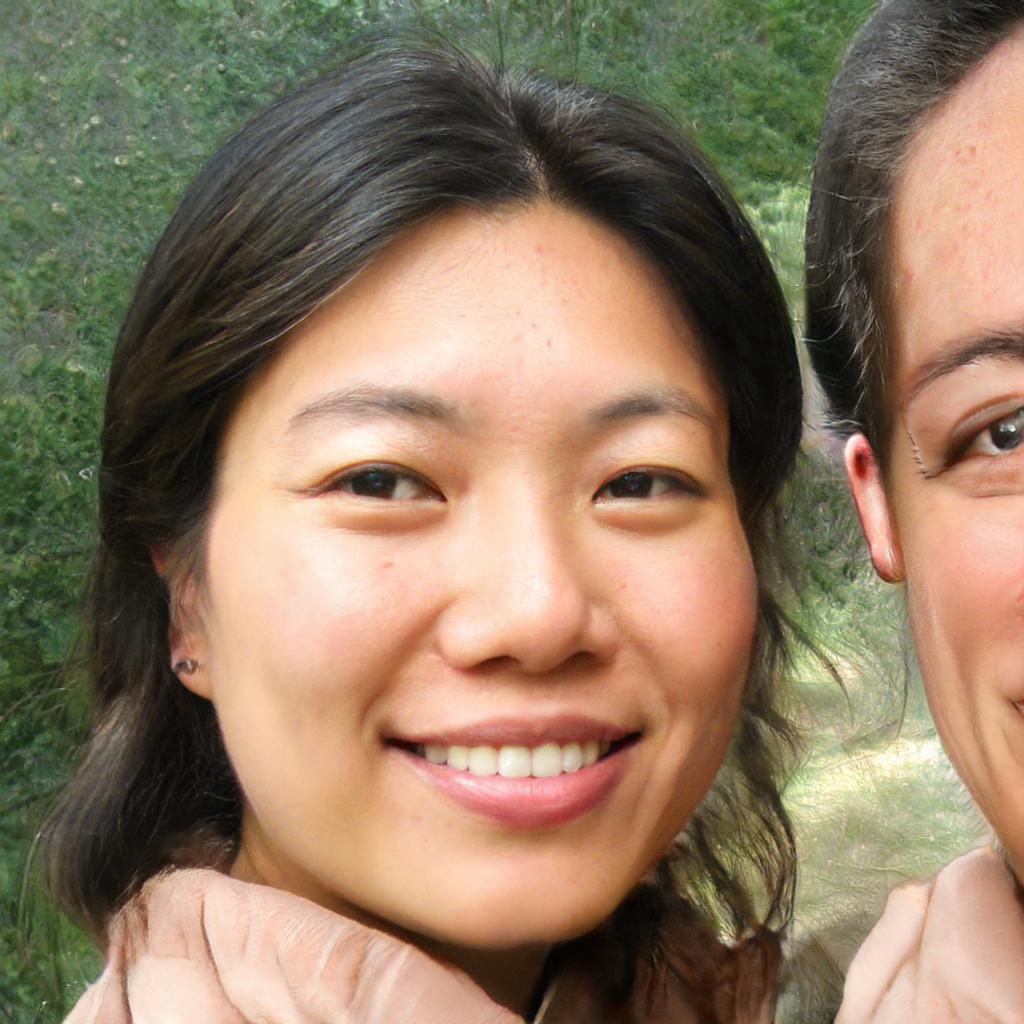
Portrait style: Real Portrait